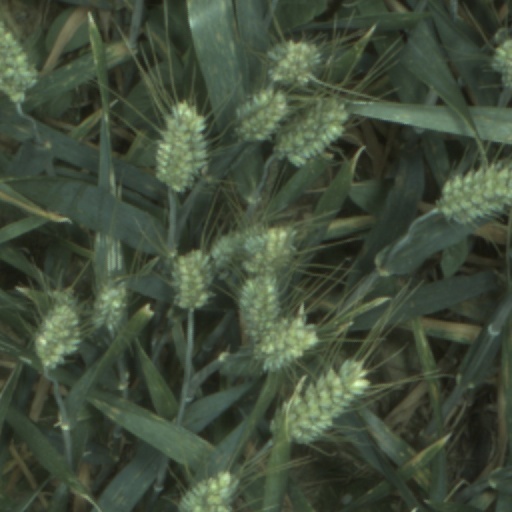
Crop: wheat